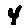
Label: 4